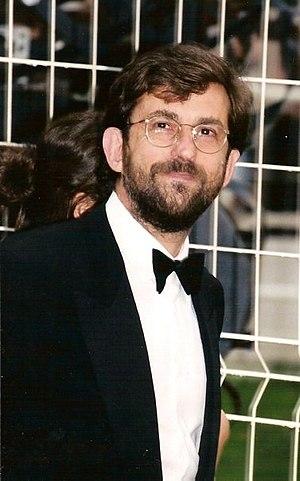
Nanni Moretti at the Cannes Film Festival.
Giovanni Moretti, dit Nanni Moretti [ˈnanni moˈretti], né à Brunico dans le Trentin-Haut-Adige le 19 août 1953, est un réalisateur, scénariste et acteur de cinéma italien. Il est également producteur, distributeur et directeur de salle via ses sociétés Sacher Film, Sacher Distribuzione et son cinéma le Nuovo Sacher.